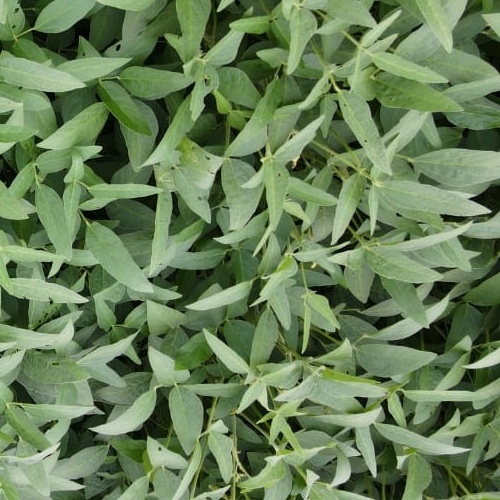
Label: Diabrotica_speciosa